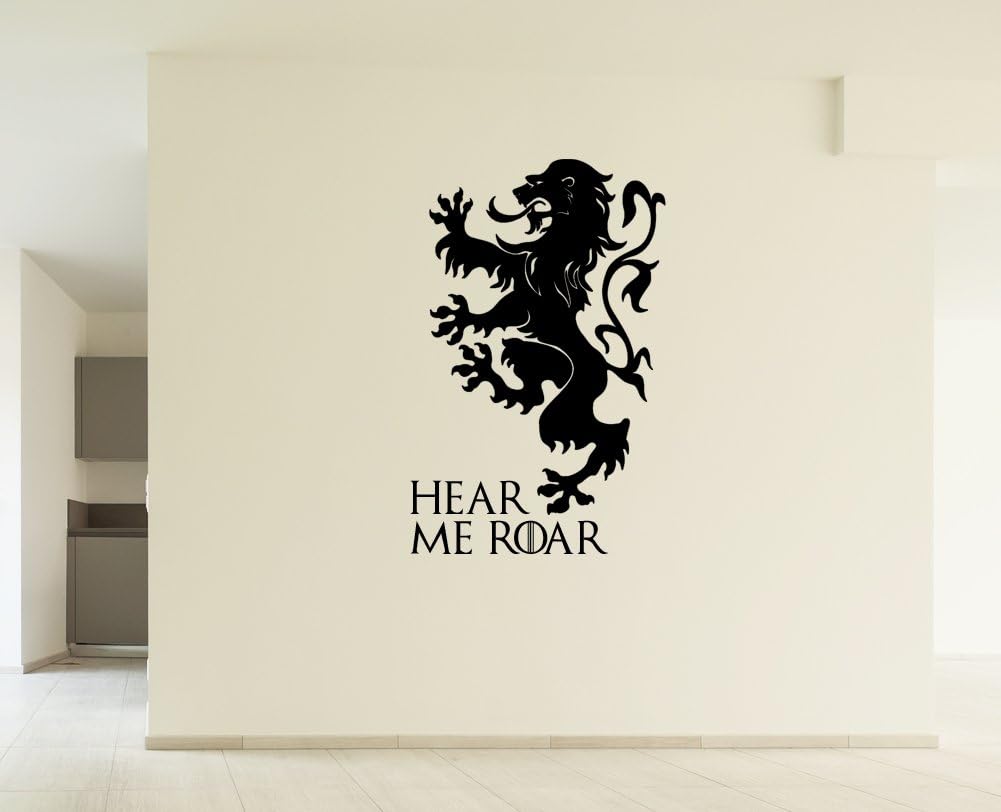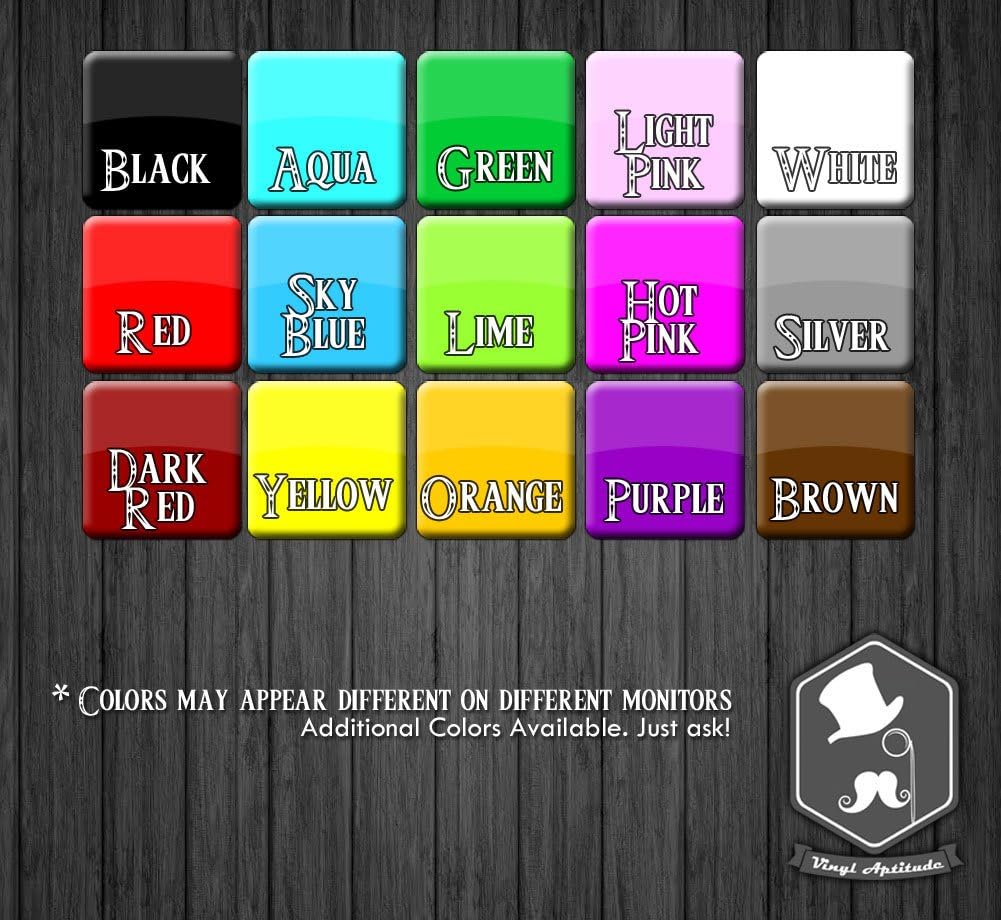
Vinyl Aptitude Game of Thrones House Lannister Hear Me Roar Inspired Wall Picture Art Decal Sticker for Your Home Décor Impovement
Category: Amazon Home
High quality professional grade vinyl decals are a great way to add personality to your home, office or any smooth surface.All of our decals are made in the US using high quality, matte finish wall vinyl . This ensures that your decal will last for several years without any fading, peeling or cracking. Unlike typical vinyl, our Wall vinyl is designed to be easily removed without damaging your walls or surface area.All orders come complete with detailed step-by-step instructions to walk you through the process of installing your new decal. We even include a free squeegee to use during the installation process. Our vinyl decals can be applied to any clean smooth surface, not just for walls. Examples: Banners, Signs, Glass, Wood, Flooring, Automobiles, ect... 100% customer satisfaction guaranteed , if you have any questions about your order please let us know. We have many sizes and colors listed, however if you cannot find the size or color you are looking for please feel free to ask. We have over 60 colors in-stock and available. Check out our other products, most items are available in different styles, etched glassware or flasks. If you do not see something you want listed please let us know. We also do custom work.
Features: Matte Finish Professional Wall Vinyl | Easy to apply and remove Decal | Includes FREE Squeegee tool for easy installation | Includes easy to follow step-by-step installation instructions | Available in additional sizes and colors